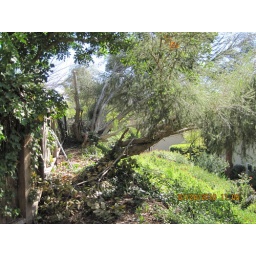
Image of pepper tree against fence at 13103 Tawny Way